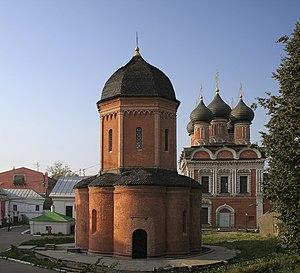
Le Baroque Narychkine, également appelé plus tardivement Baroque de Moscou ou Baroque moscovite, est le nom donné à un style particulier d'architecture baroque russe apparu à Moscou aux XVIIᵉ et XVIIIᵉ siècles.
Le présent article reprend les types architecturaux d'églises russes du XIᵉ siècle au XVIIIᵉ siècle.